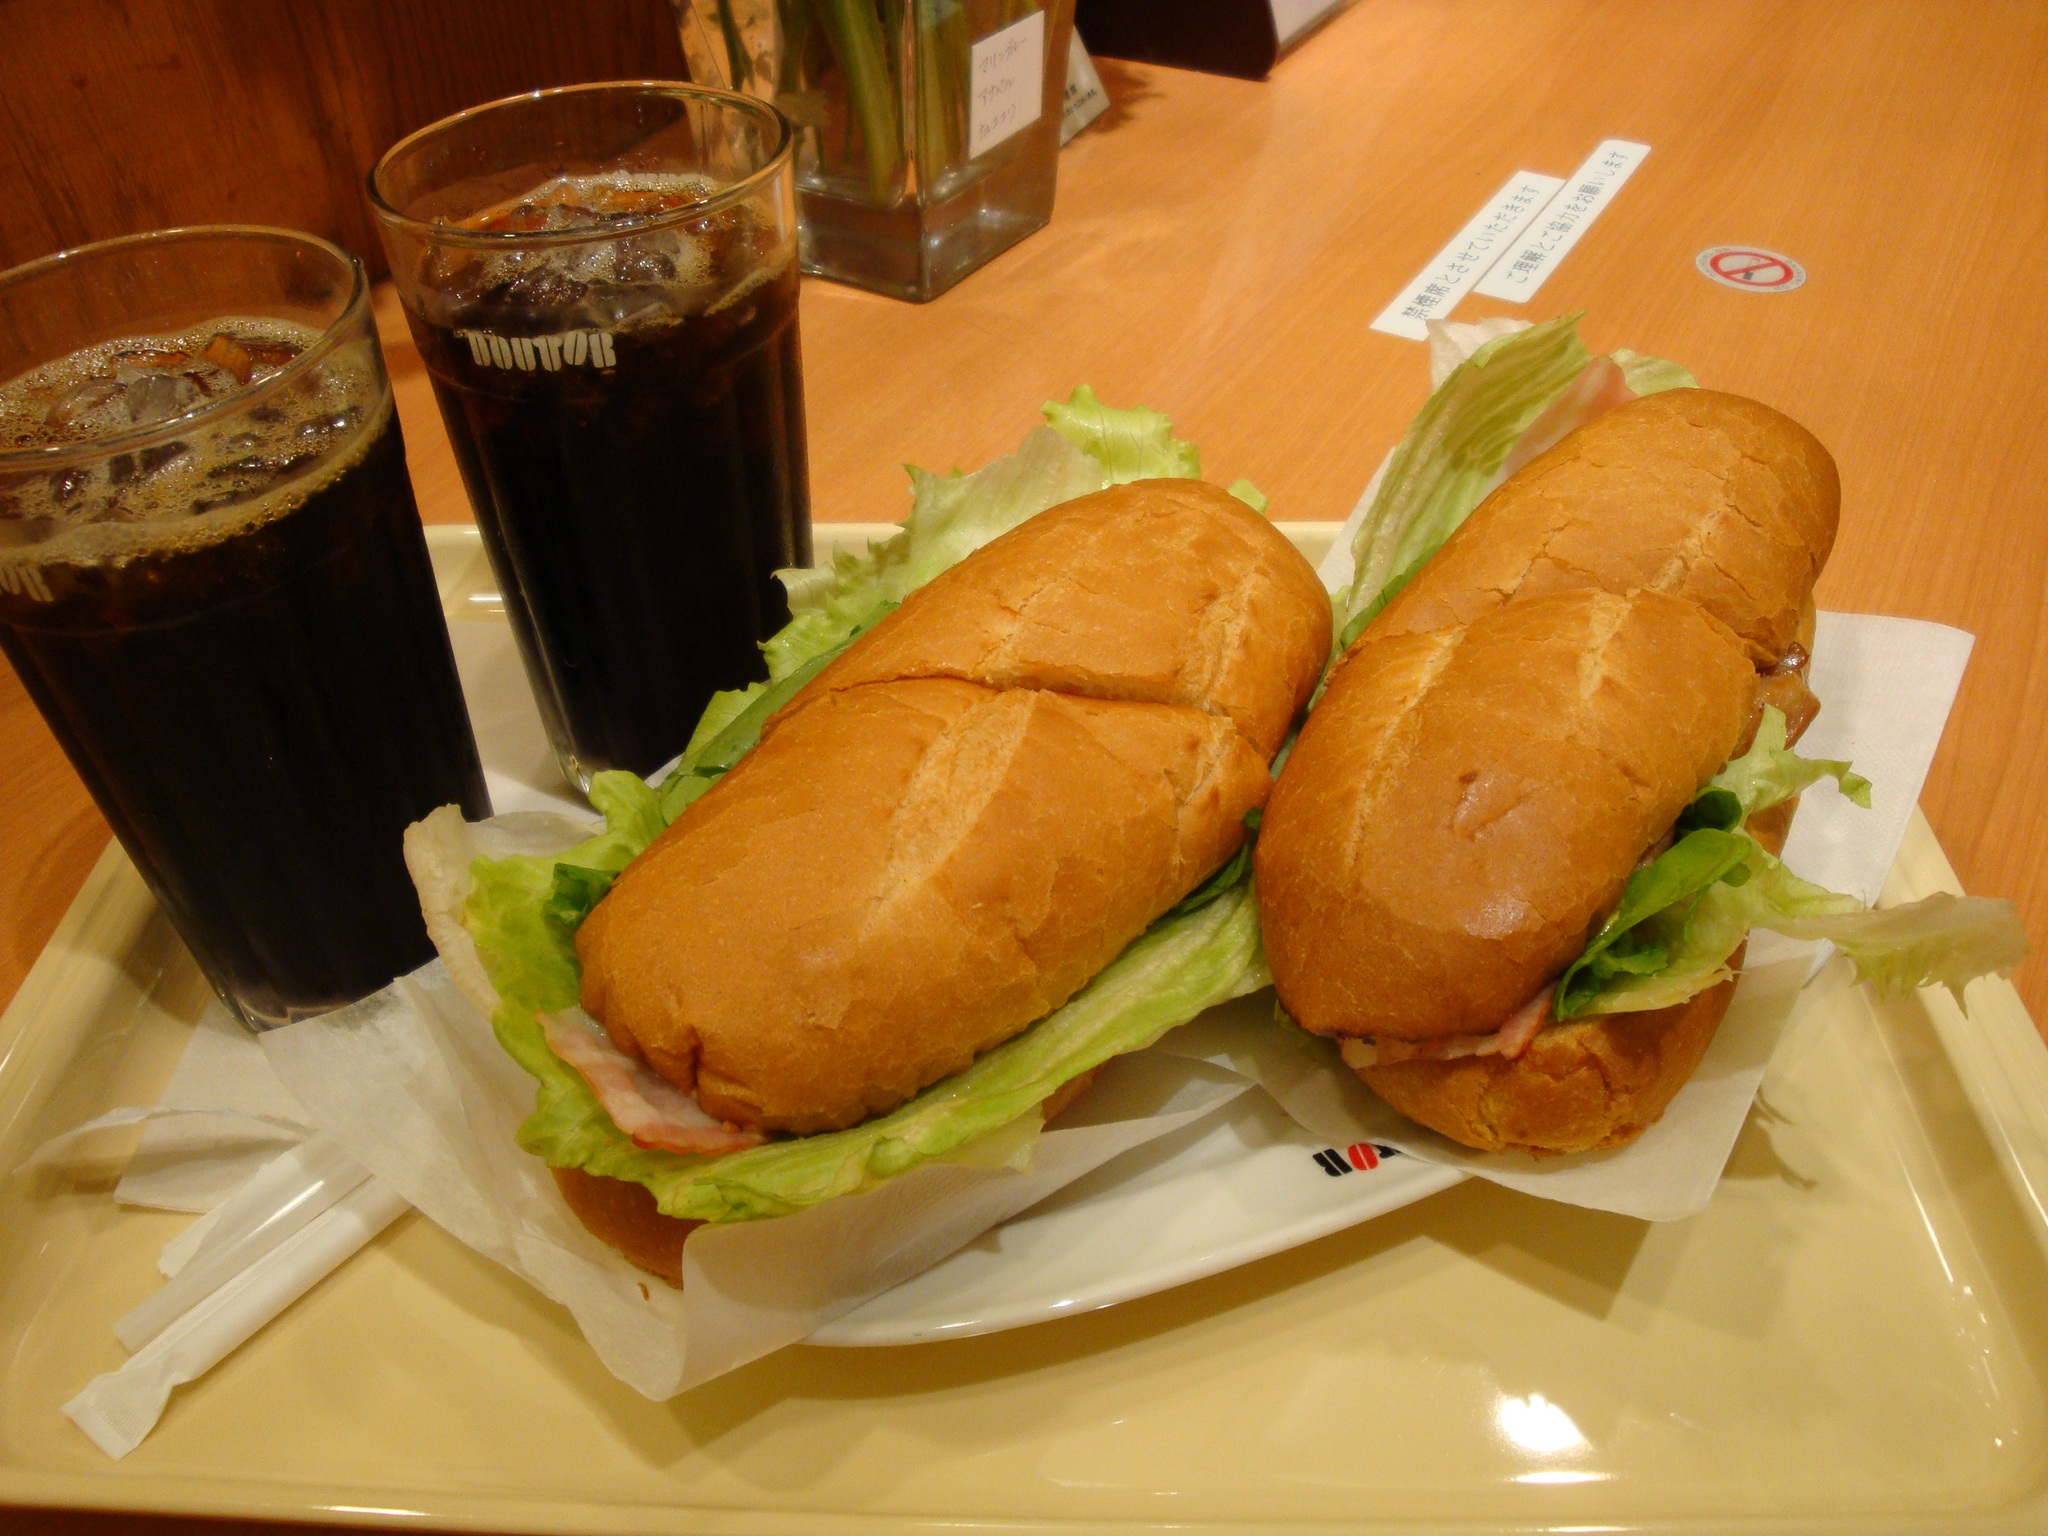
morning, restaurant, dish, meal, food, fast food, lunch, hamburger, sandwich, banh mi